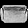
Label: Bag